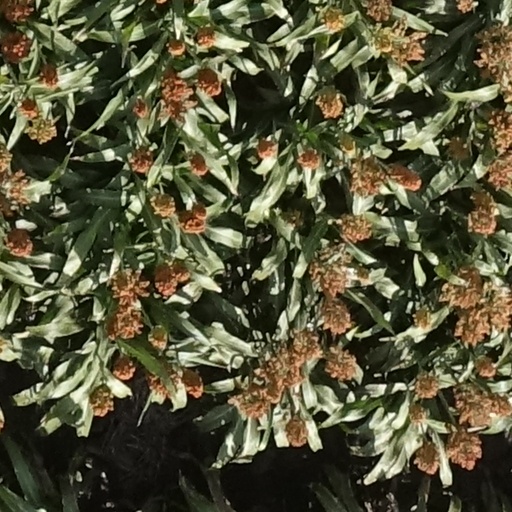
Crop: sorghum